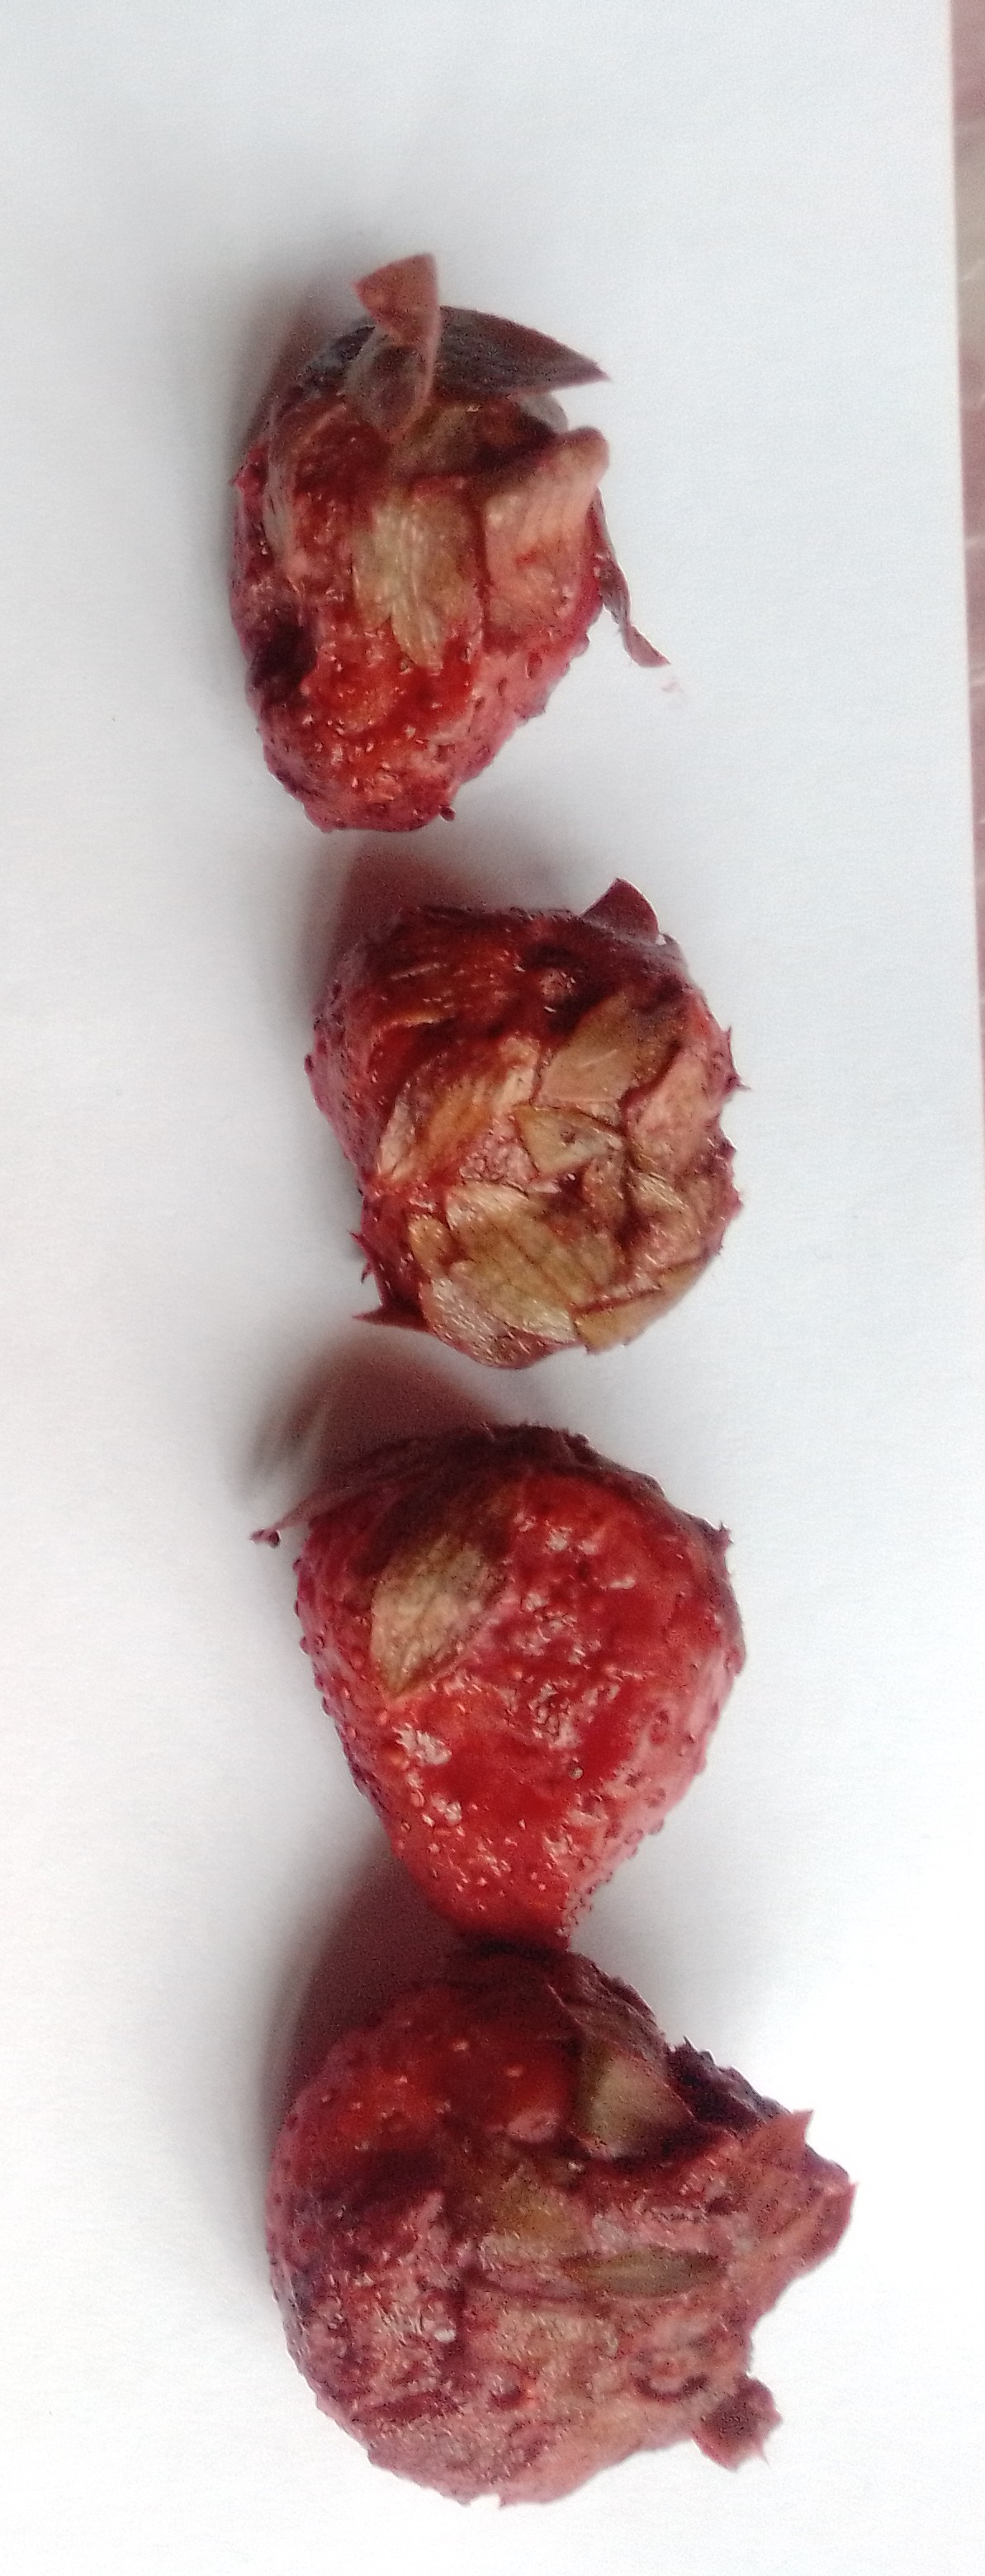
Fruit: strawberry
Condition: rotten